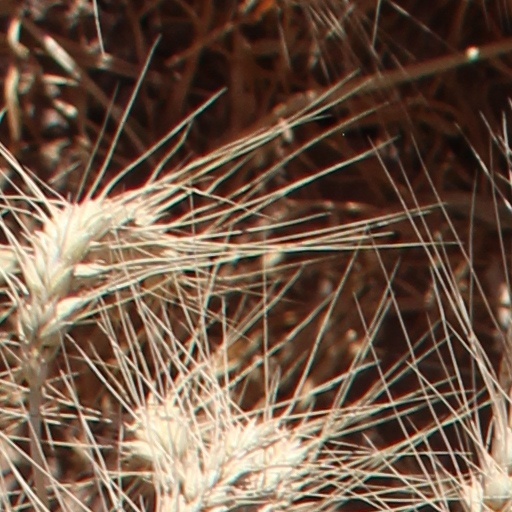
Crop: wheat